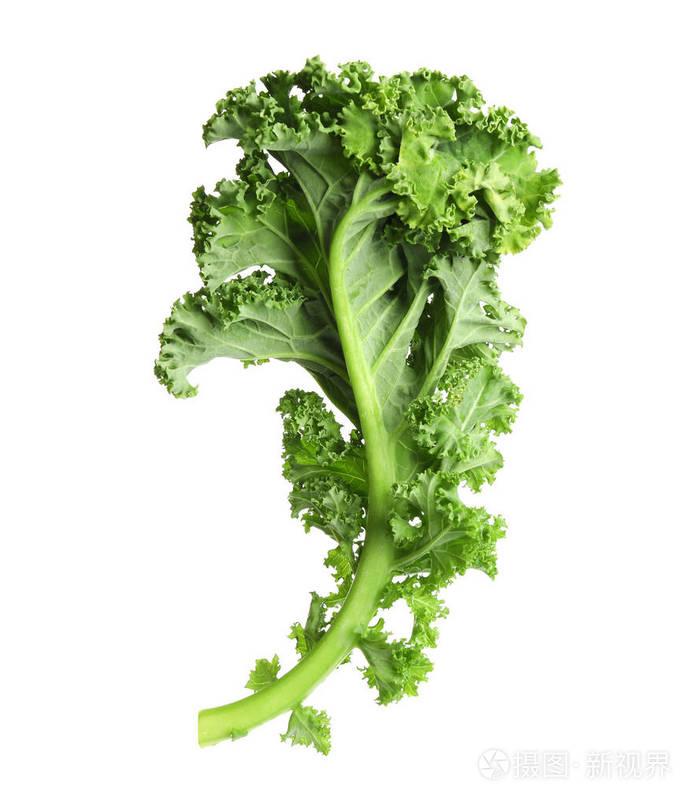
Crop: unknown
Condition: cabbage